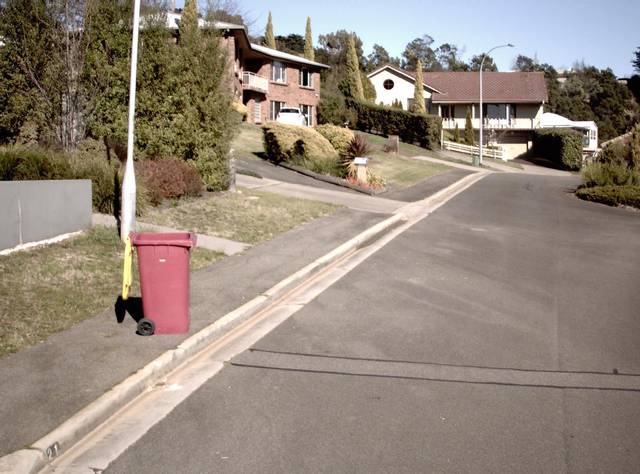
Region: Australia
Coordinates: -41.454, 147.163